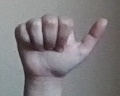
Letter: dhad